Rhee Timbang

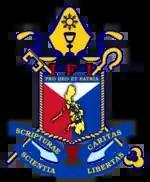
Rhee Timbang, Obispo Maximo XIII, 2019.

Rhee Millena Timbang is the thirteenth Obispo Máximo or Supreme Bishop of the Philippine Independent Church ("Iglesia Filipina Independiente") who served from 2017 to 2023. He was elevated from Diocesan Bishop of Surigao to Obispo Máximo (OM) on June 25, 2017 and succeeded Ephraim Fajutagana after getting elected on May 9, 2017. He is the first supreme bishop from Mindanao. He was also previously the church's Chairperson of the Supreme Council of Bishops.